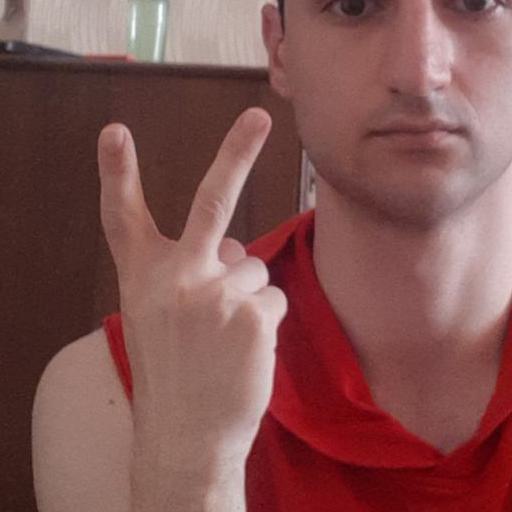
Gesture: peace_inverted